Newgrange

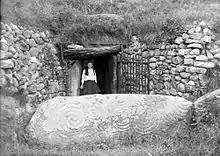
The entrance to Newgrange in the early 1900s, after much of the debris had been cleared and a drystone wall built

In 1882, under the Ancient Monuments Protection Act, Newgrange and the nearby monuments of Knowth and Dowth were placed under the control of the state with the Board of Public Works being the responsible administrative authority. In 1890, under the leadership of Thomas Newenham Deane, the board began a project of conservation of the monument, which had been damaged through general deterioration over the previous three millennia as well as the increasing vandalism caused by visitors, some of whom had inscribed their names on the stones. In subsequent decades, a number of archaeologists performed excavations at the site, discovering more about its function and how it had been built; however, even at the time, it was still mistakenly believed by archaeologists to be built during the Bronze Age rather than during the earlier Neolithic period. For 60 years in the late nineteenth and early twentieth century Annie (d. 1964) and Bob Hickey looked after Newgrange as caretakers, custodians and tour guides following his appointment c. 1890. They spoke of noticing a shaft of sunlight hitting a particular stone inside during the winter equinox in December. In the 1950s, electric lighting was installed in the passageway to allow visitors to see more clearly.